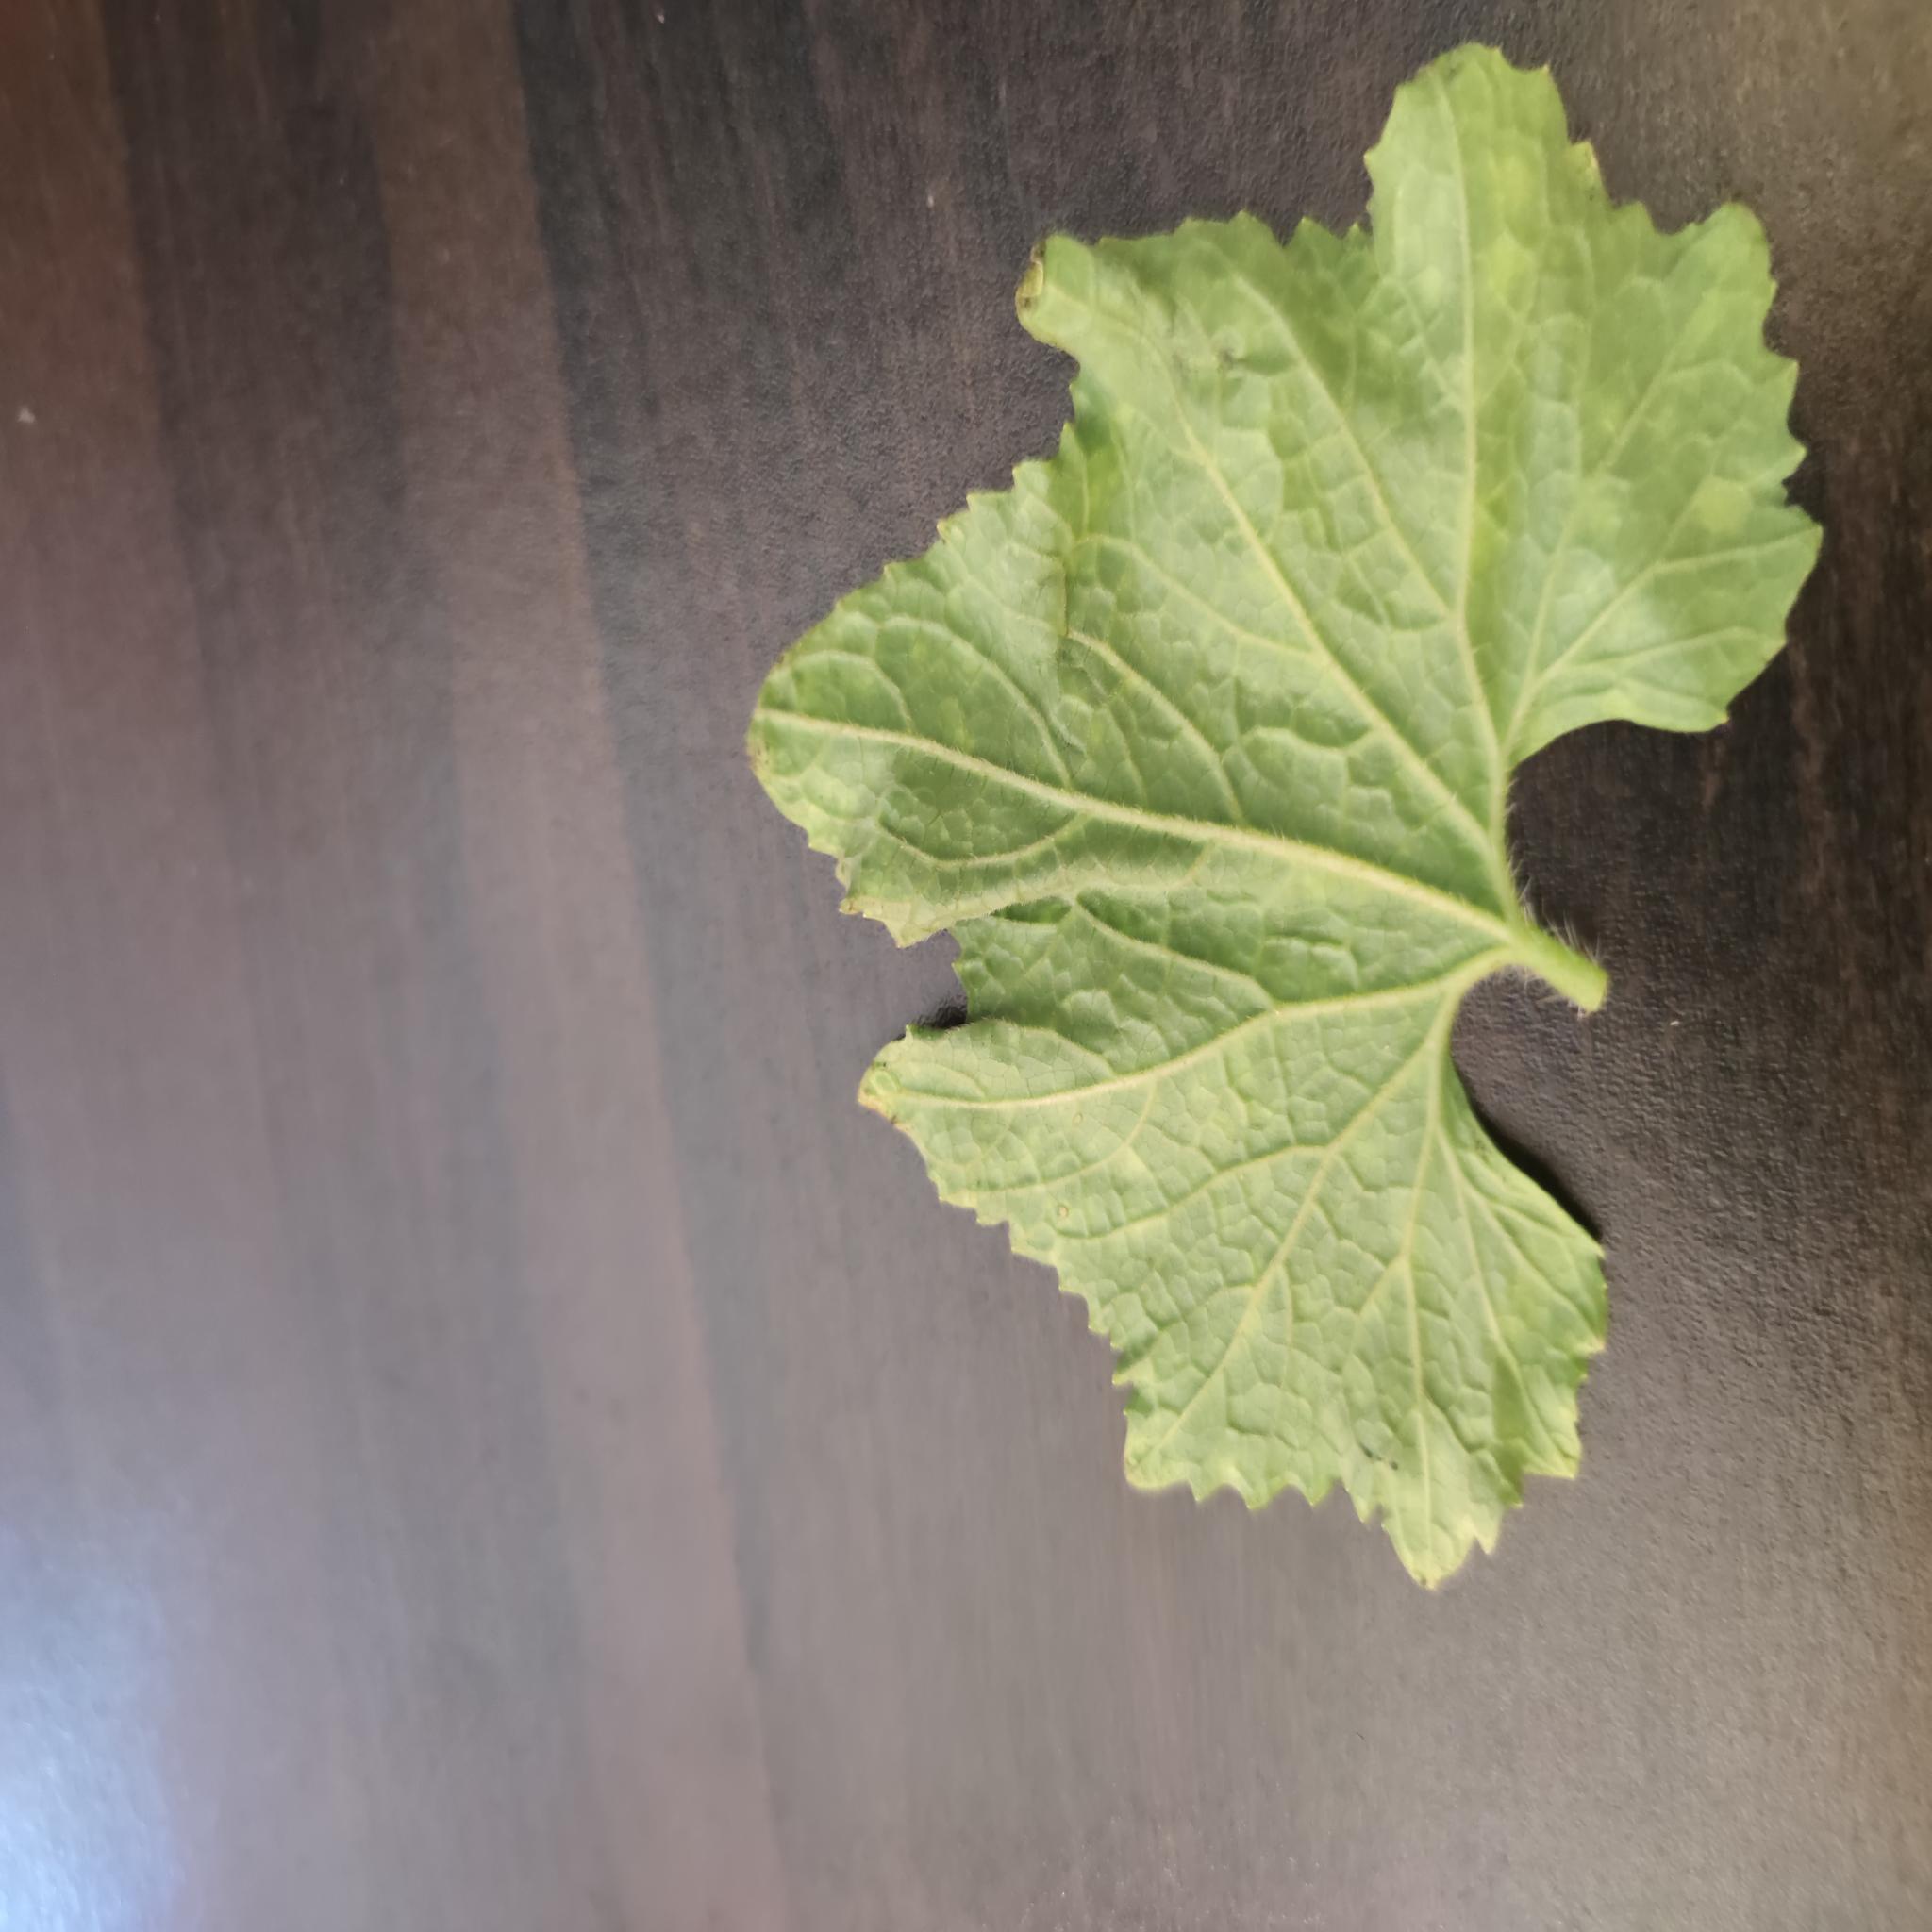
Label: Leaf curl